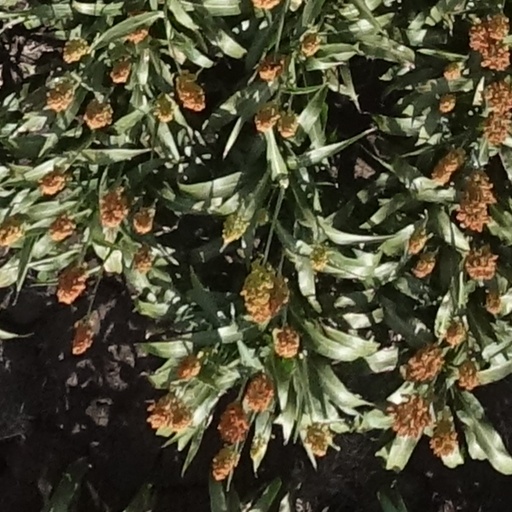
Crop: sorghum